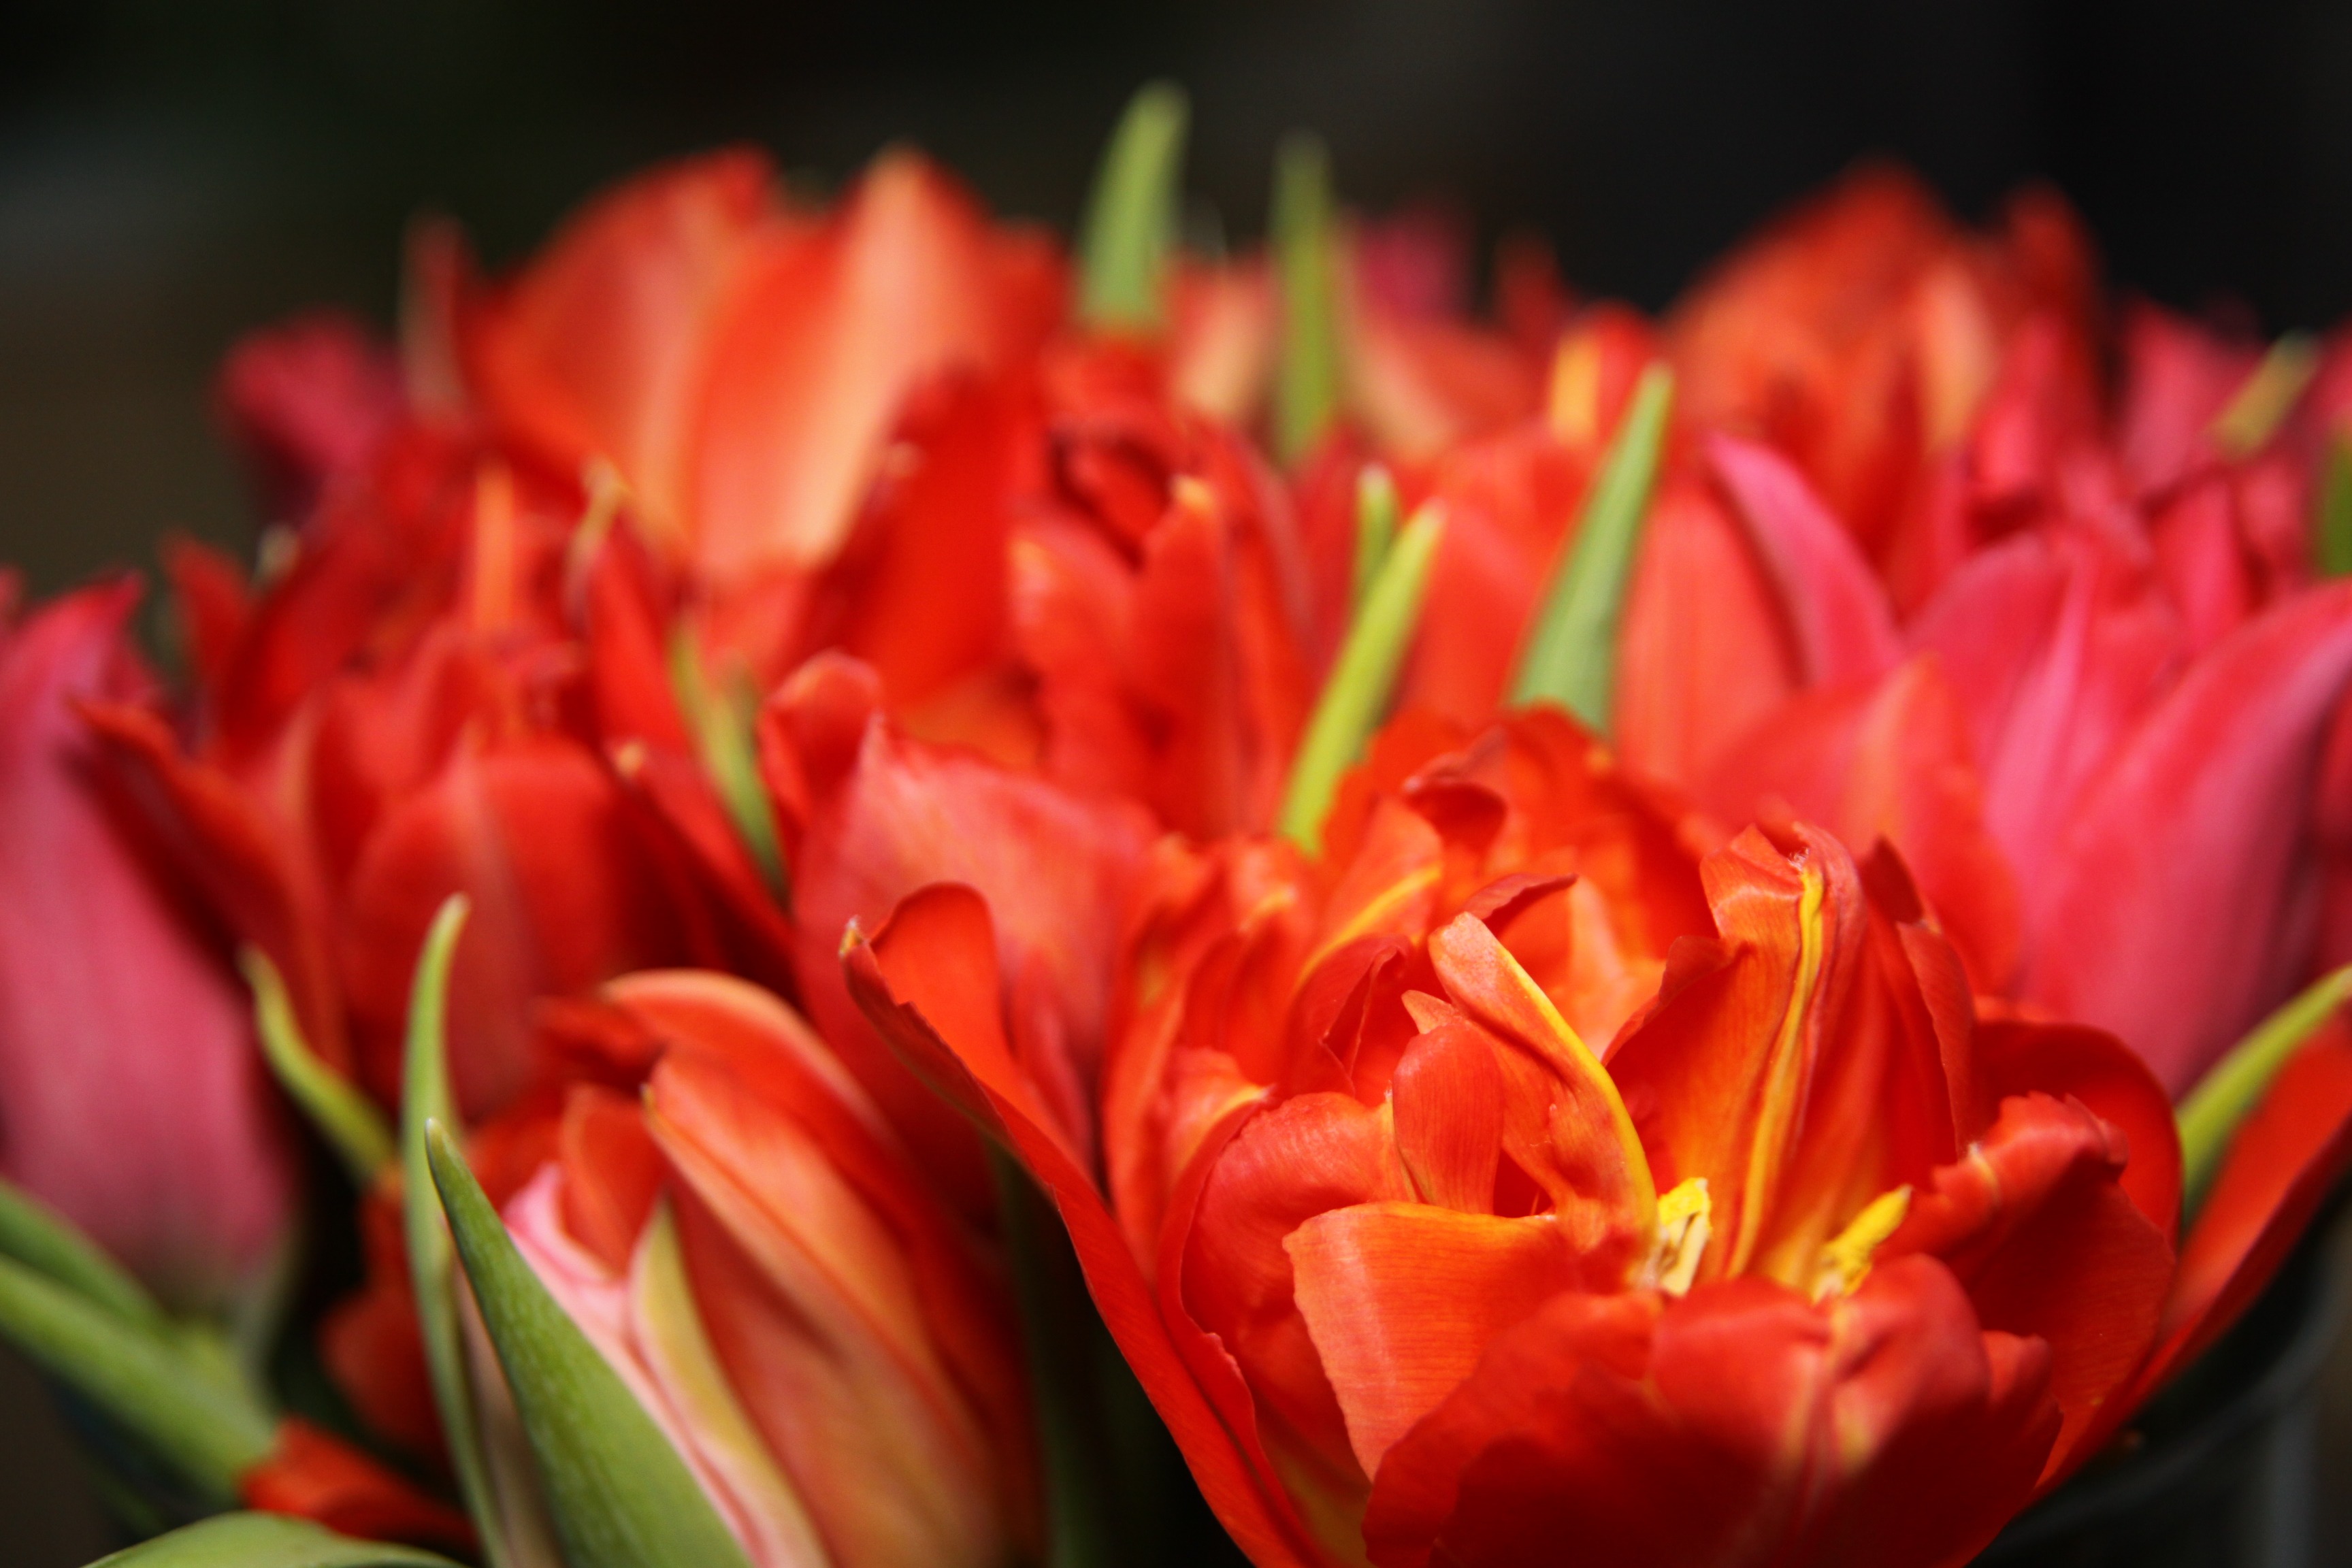
plant, flower, petal, tulip, orange, red, yellow, flowers, tulips, floristry, macro photography, flowering plant, lily family, land plant